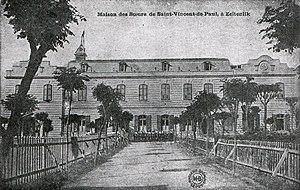
Maison des Soeurs de Saint-Vincent de Paul à Zeitenlik